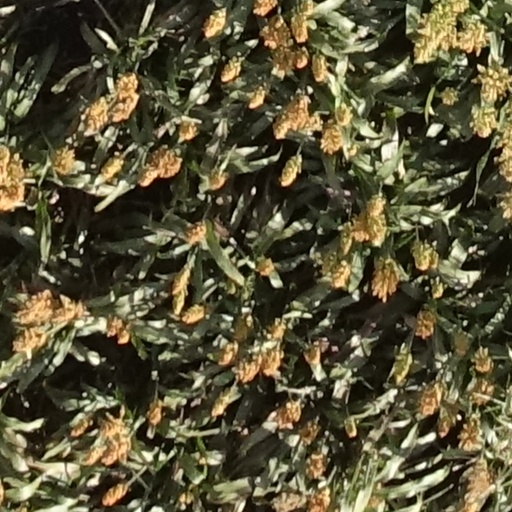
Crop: sorghum